The Amazing World of Dr. Seuss Museum

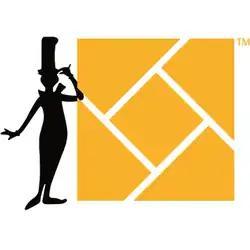

The Amazing World of Dr. Seuss Museum is a museum in Springfield, Massachusetts, United States located in the William Pynchon Memorial Building, which until 2009 housed the Connecticut Valley Historical Museum. The museum opened in June 2017. It is located on the Quadrangle along with the Dr. Seuss National Memorial Sculpture Garden and other museums.